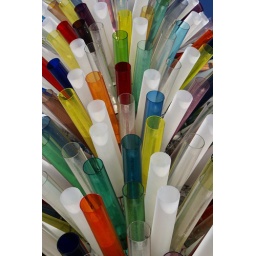
This is from the &amp;quot;all-year-round&amp;quot; glass christmas tree in Murano, Venice. Not at all odd.